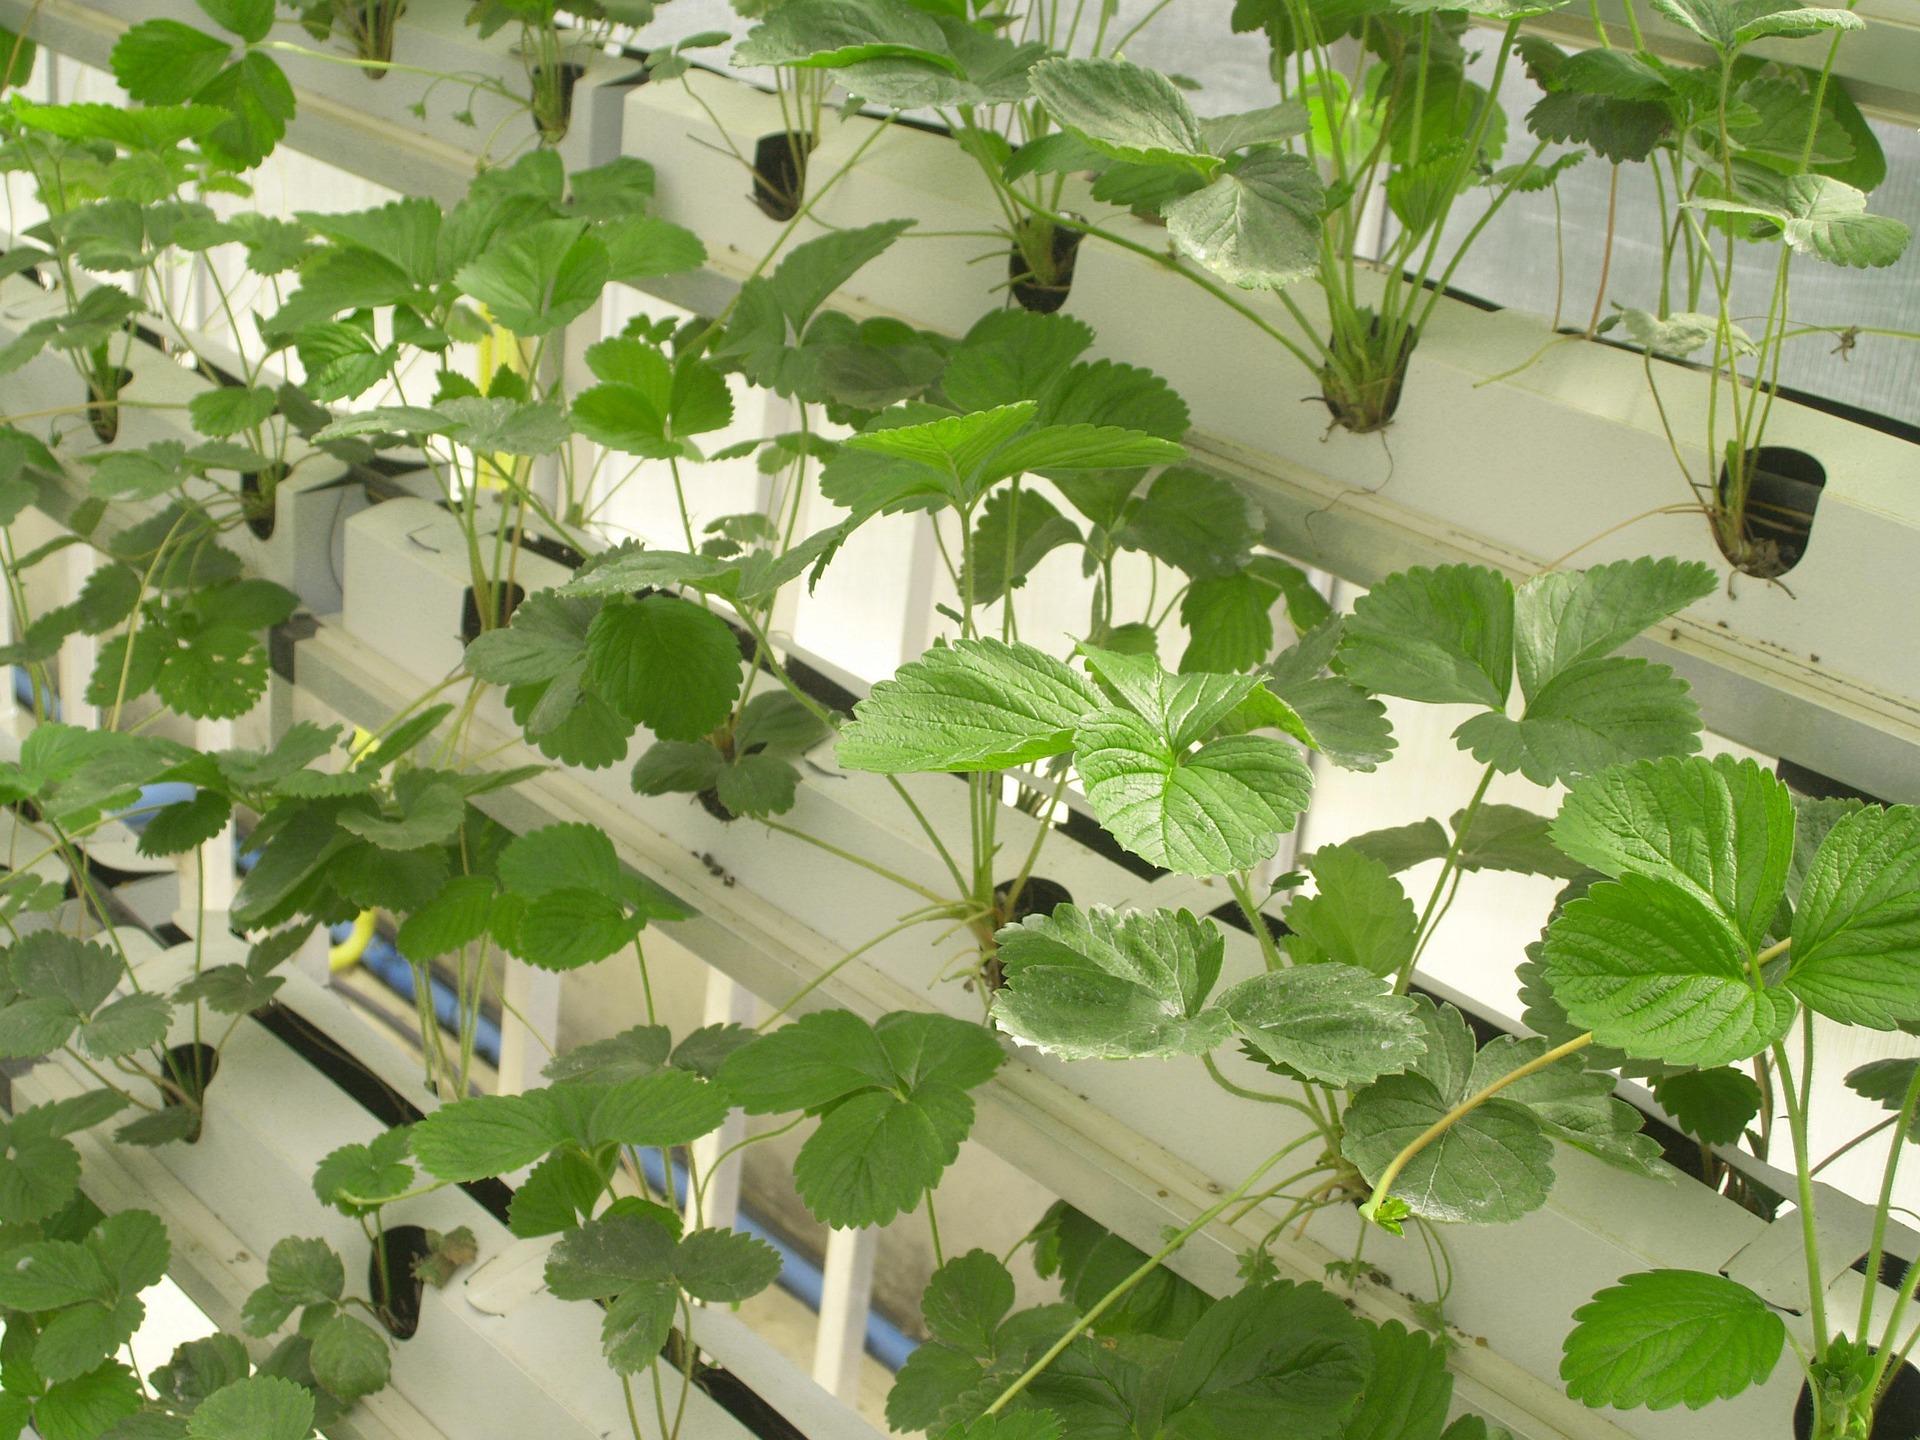
Huu ni mfumo WA kilimowa [c s]hydrophonic ambapo mimea  inakuag katika mabomba yenye maji badala ya udongo.Mfumo huu unatumia  virutubisho vilivyoyeyushwa ndani ya maji na inaonekana kuwa WA ndani labda katika chafu au eneo lililothibithiwa